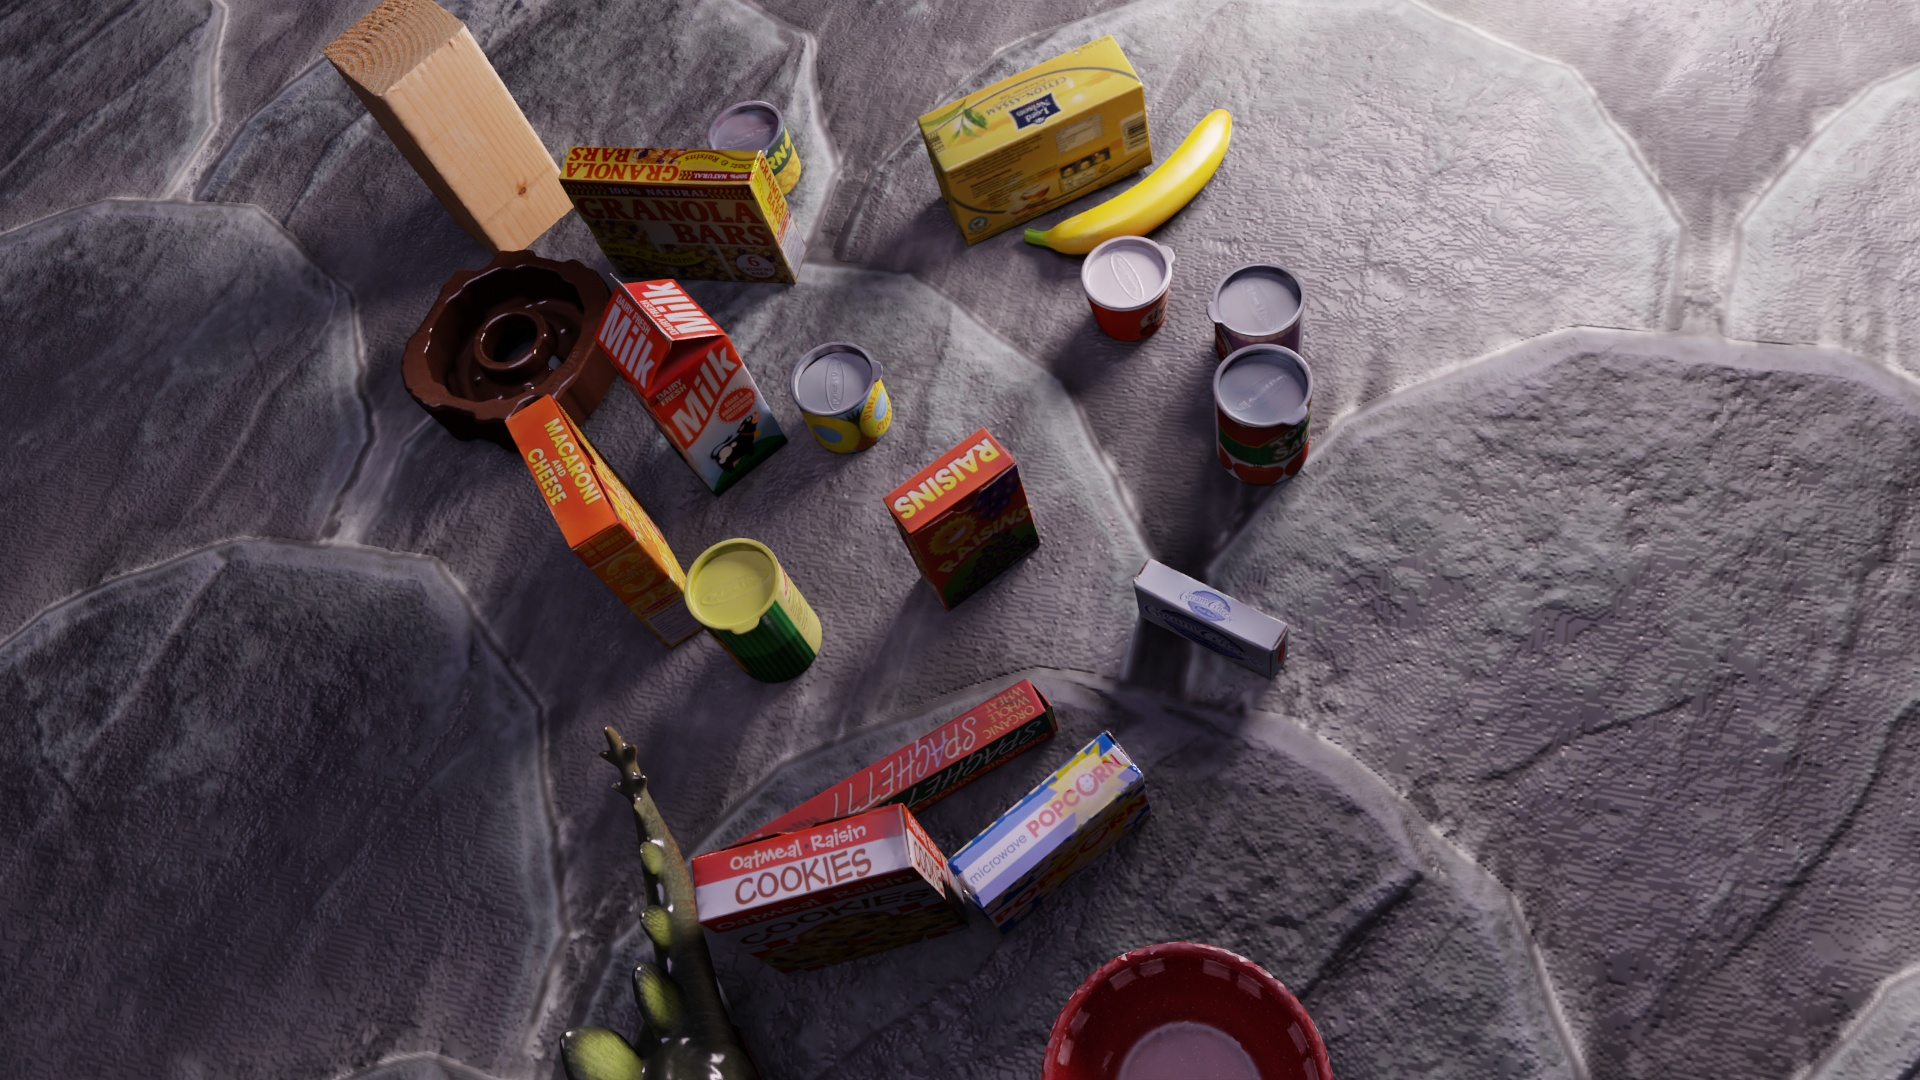
Question:
What are the eight normalized (x, y) image coordinates between 0 and 1 of the cuboid corners for the carton of milk used in grocery stores? Your answer should be a list of normalized (x, y) image coordinates between 0 and 1 with bottom face first then top face, all counter-clockwise.
Answer: [(0.385417, 0.360185), (0.347396, 0.412037), (0.373437, 0.464815), (0.4125, 0.410185), (0.338542, 0.219444), (0.293229, 0.27963), (0.321875, 0.336111), (0.368229, 0.273148)]